Lake Atitlán

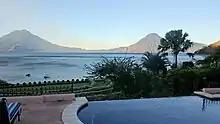
View from Hotel Atitlán near Panajachel

The lake is surrounded by many villages in which Maya culture is still prevalent and traditional dress is worn. The Maya people of Atitlán are predominantly Tz'utujil and Kaqchikel. During the Spanish conquest of the Americas, the Kaqchikel initially allied themselves with the invaders to defeat their historic enemies, the Tz'utujil and K'iche' Maya, but were themselves conquered and subdued when they refused to pay tribute to the Spanish.